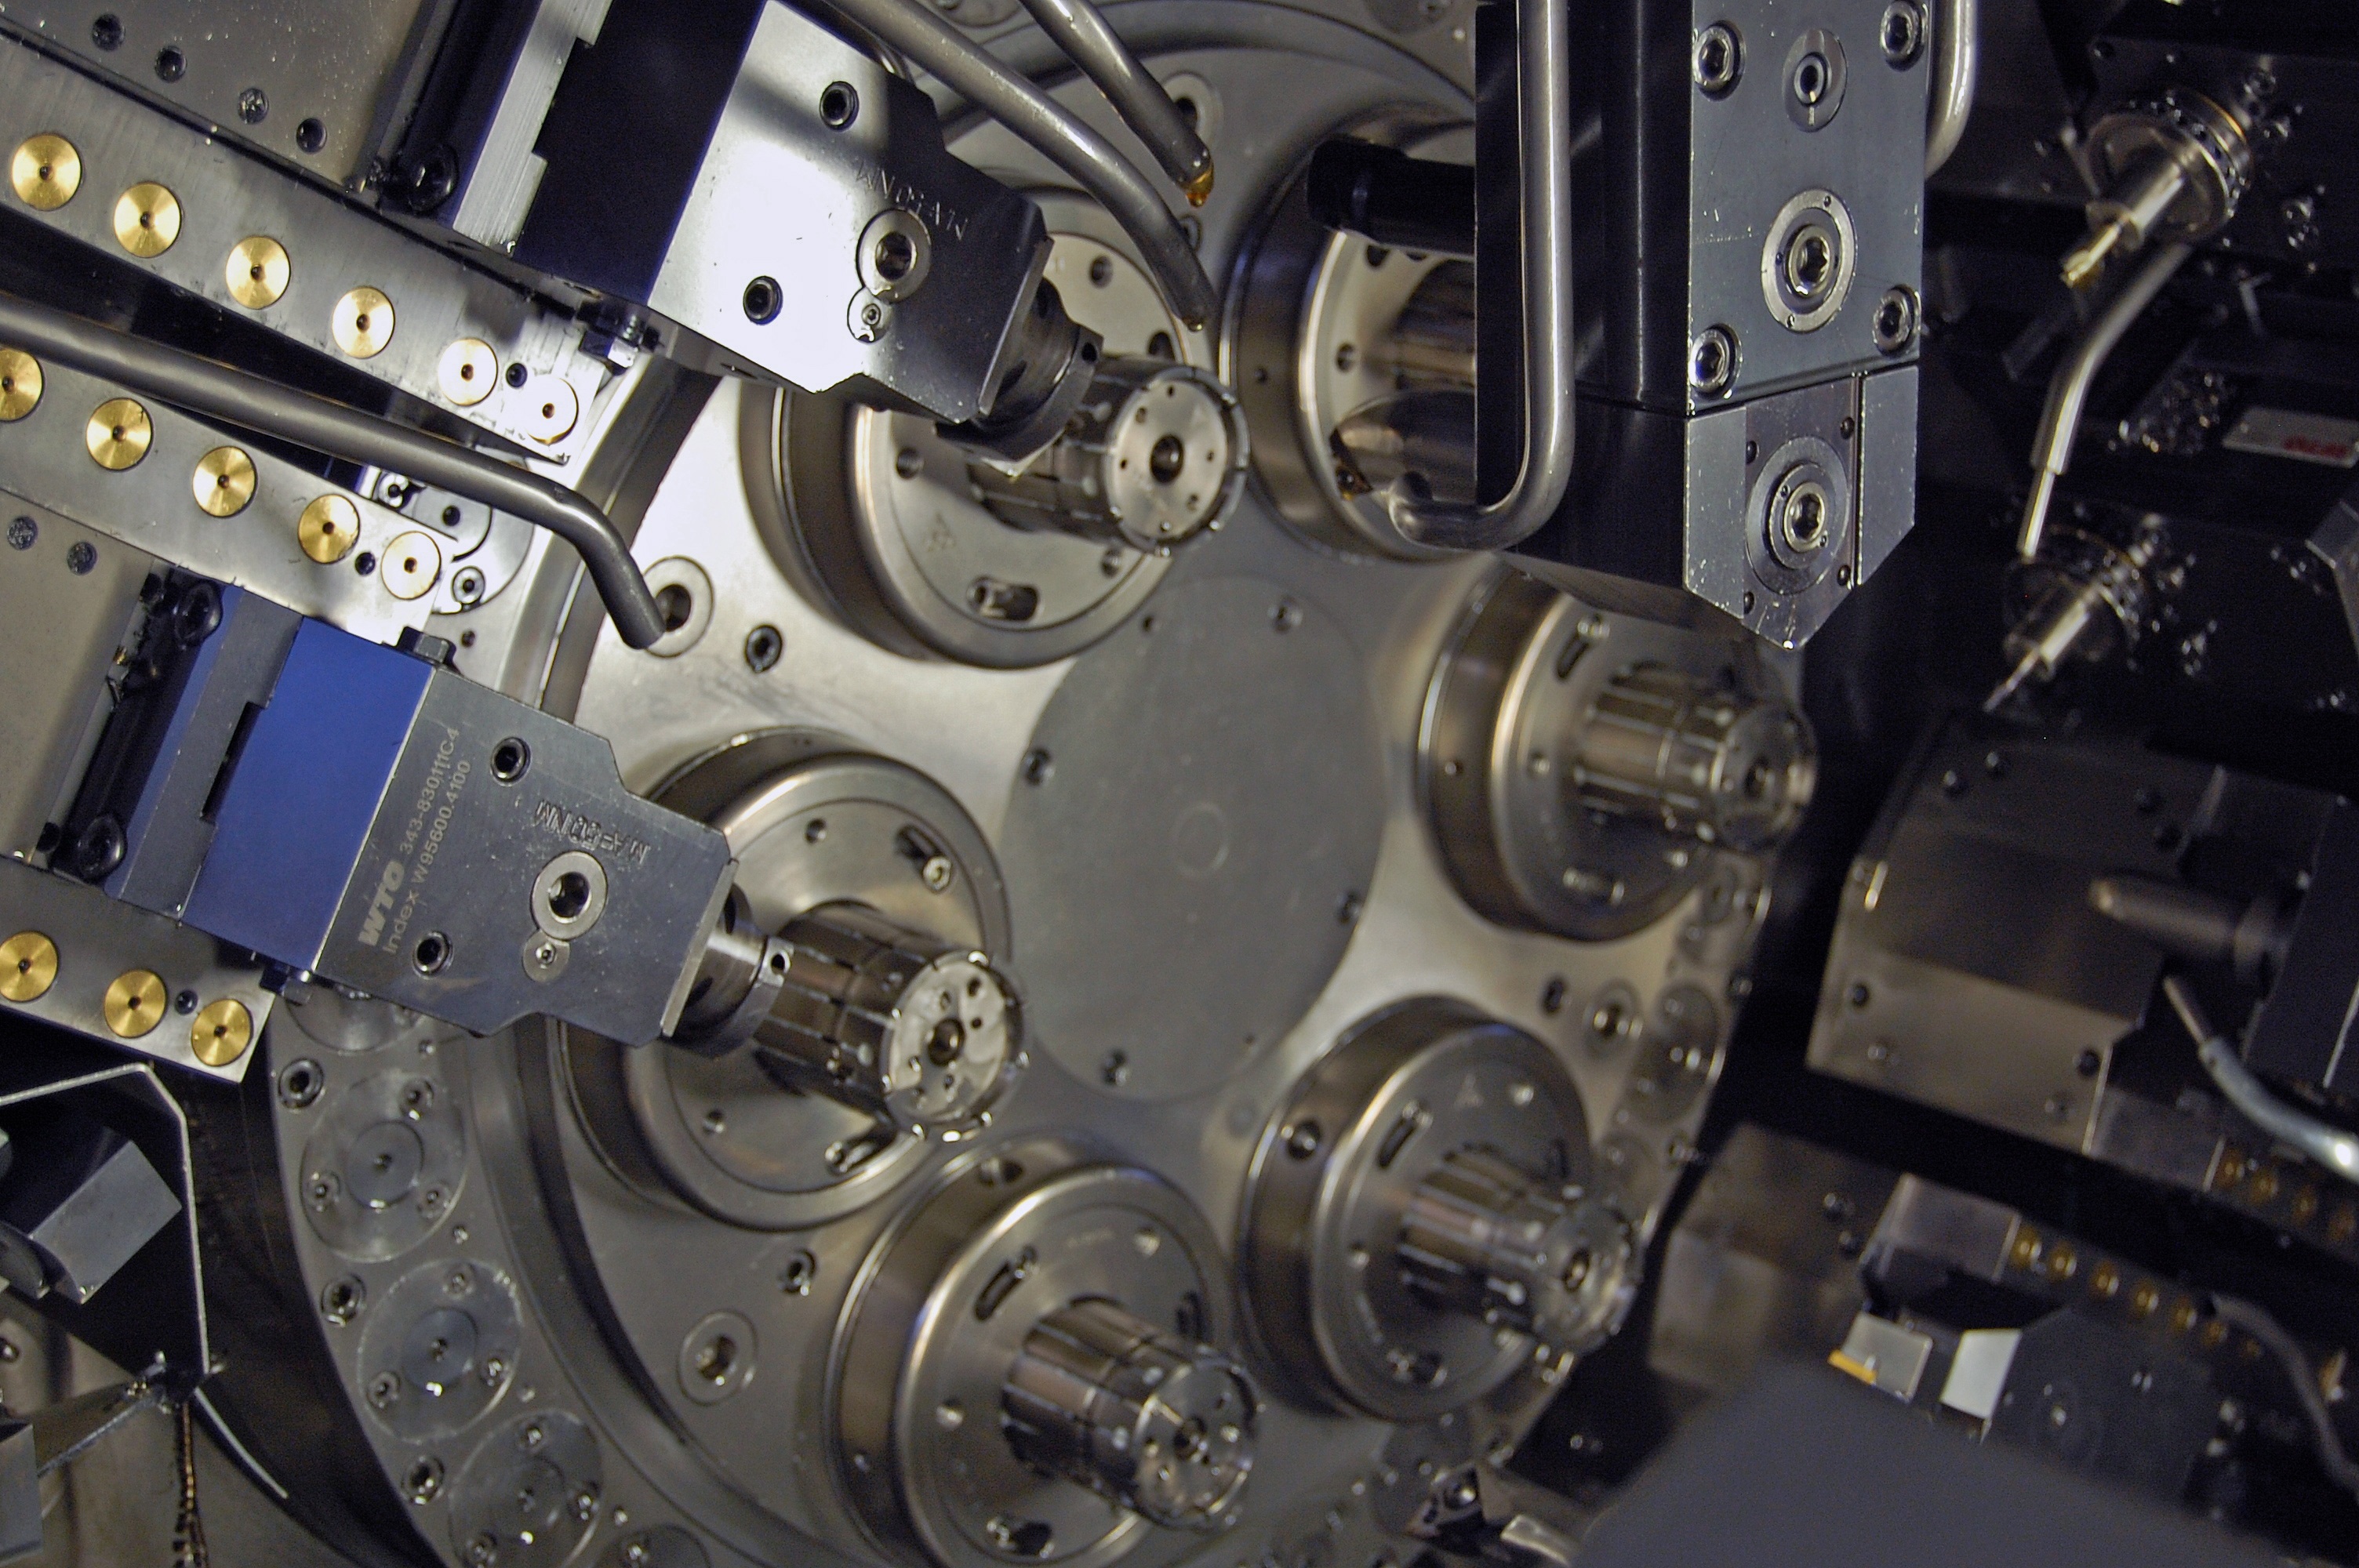
technology, wheel, metal, machine, lathe, industry, manufacturing, engine, mechanics, metal construction, cnc, auto part, zerspahnung, cnc machine, zerspahnen, sechsspindler, machine tool, aircraft engine, automotive engine part